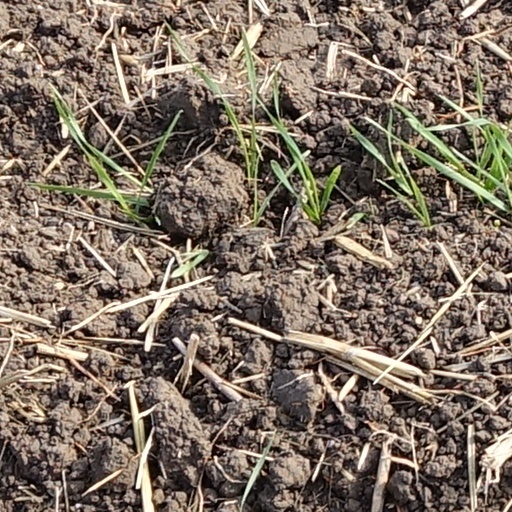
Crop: wheat